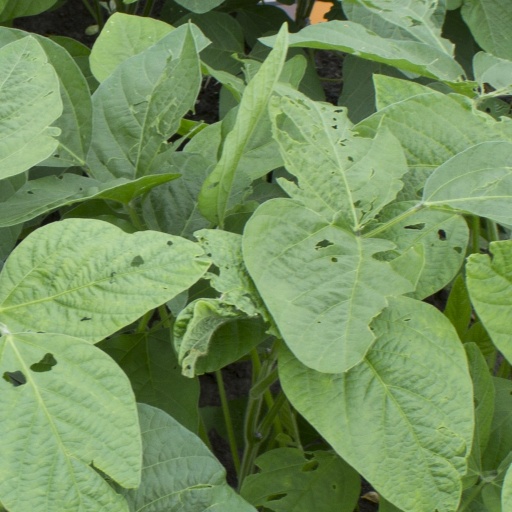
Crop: soybean